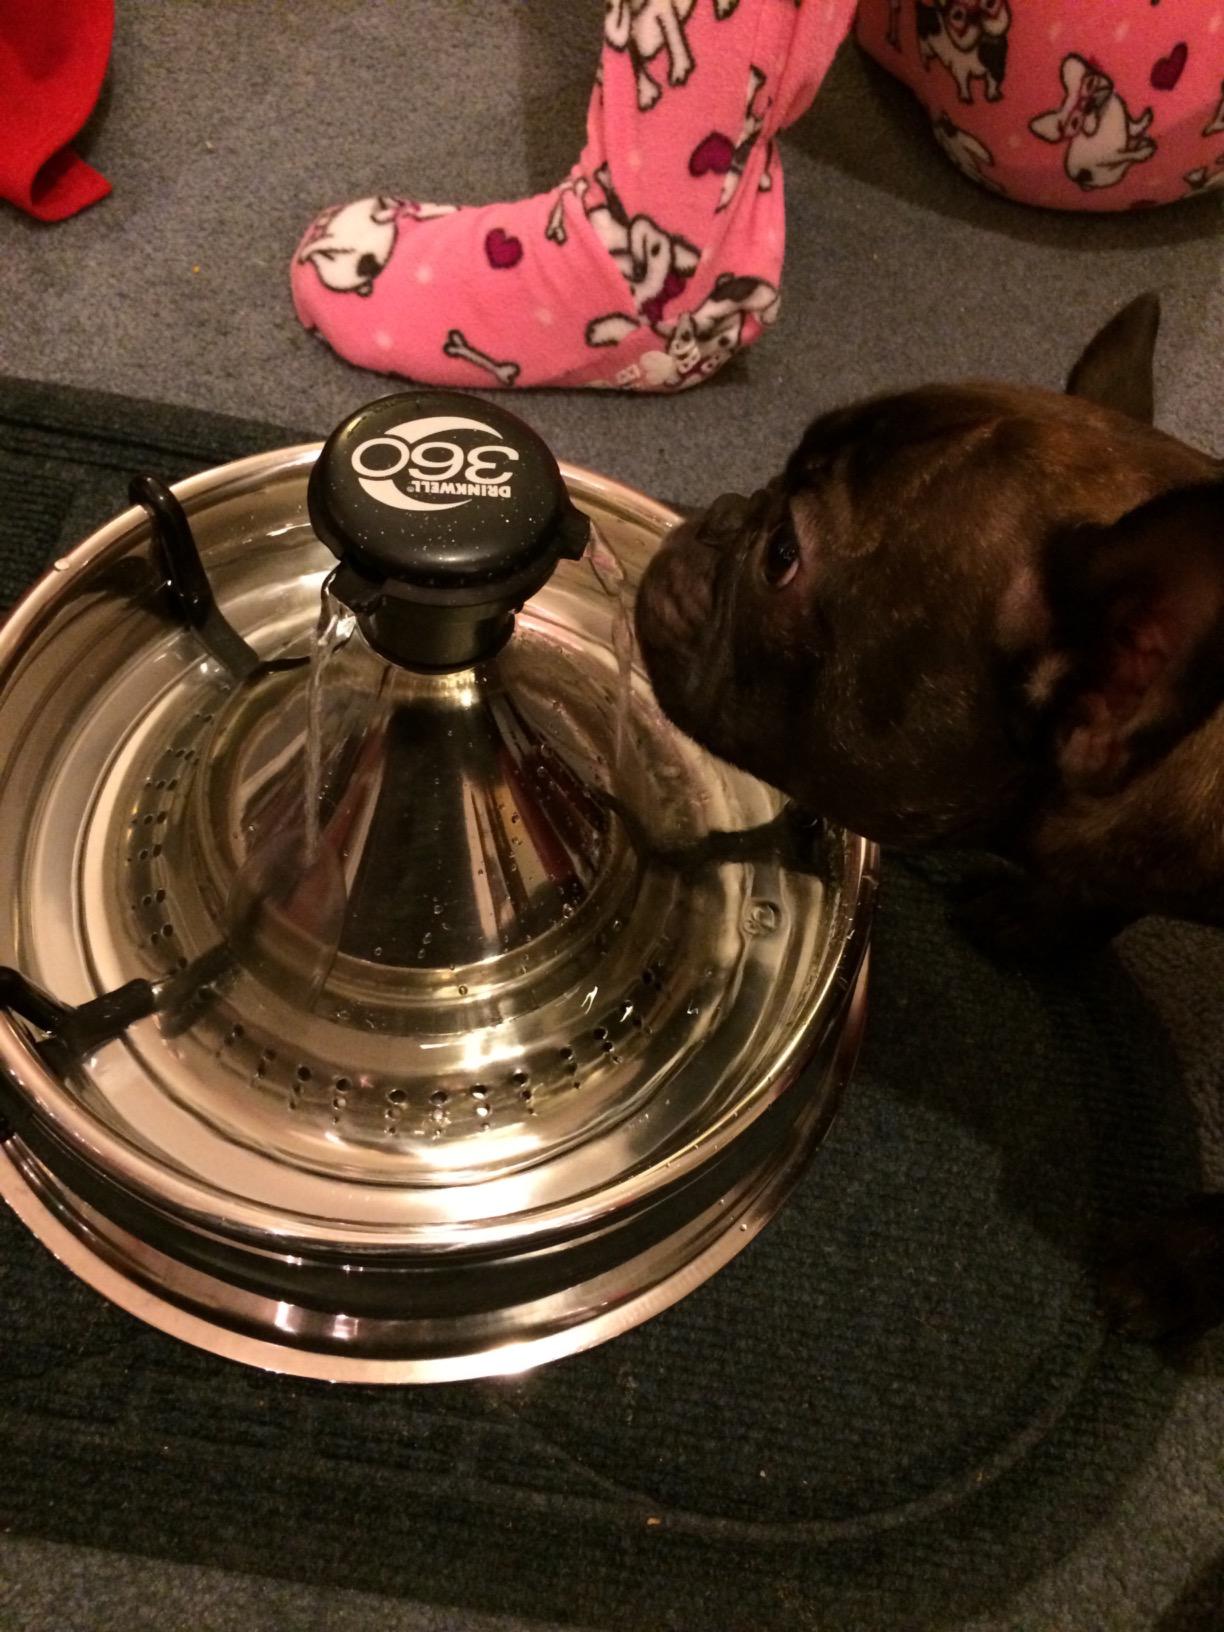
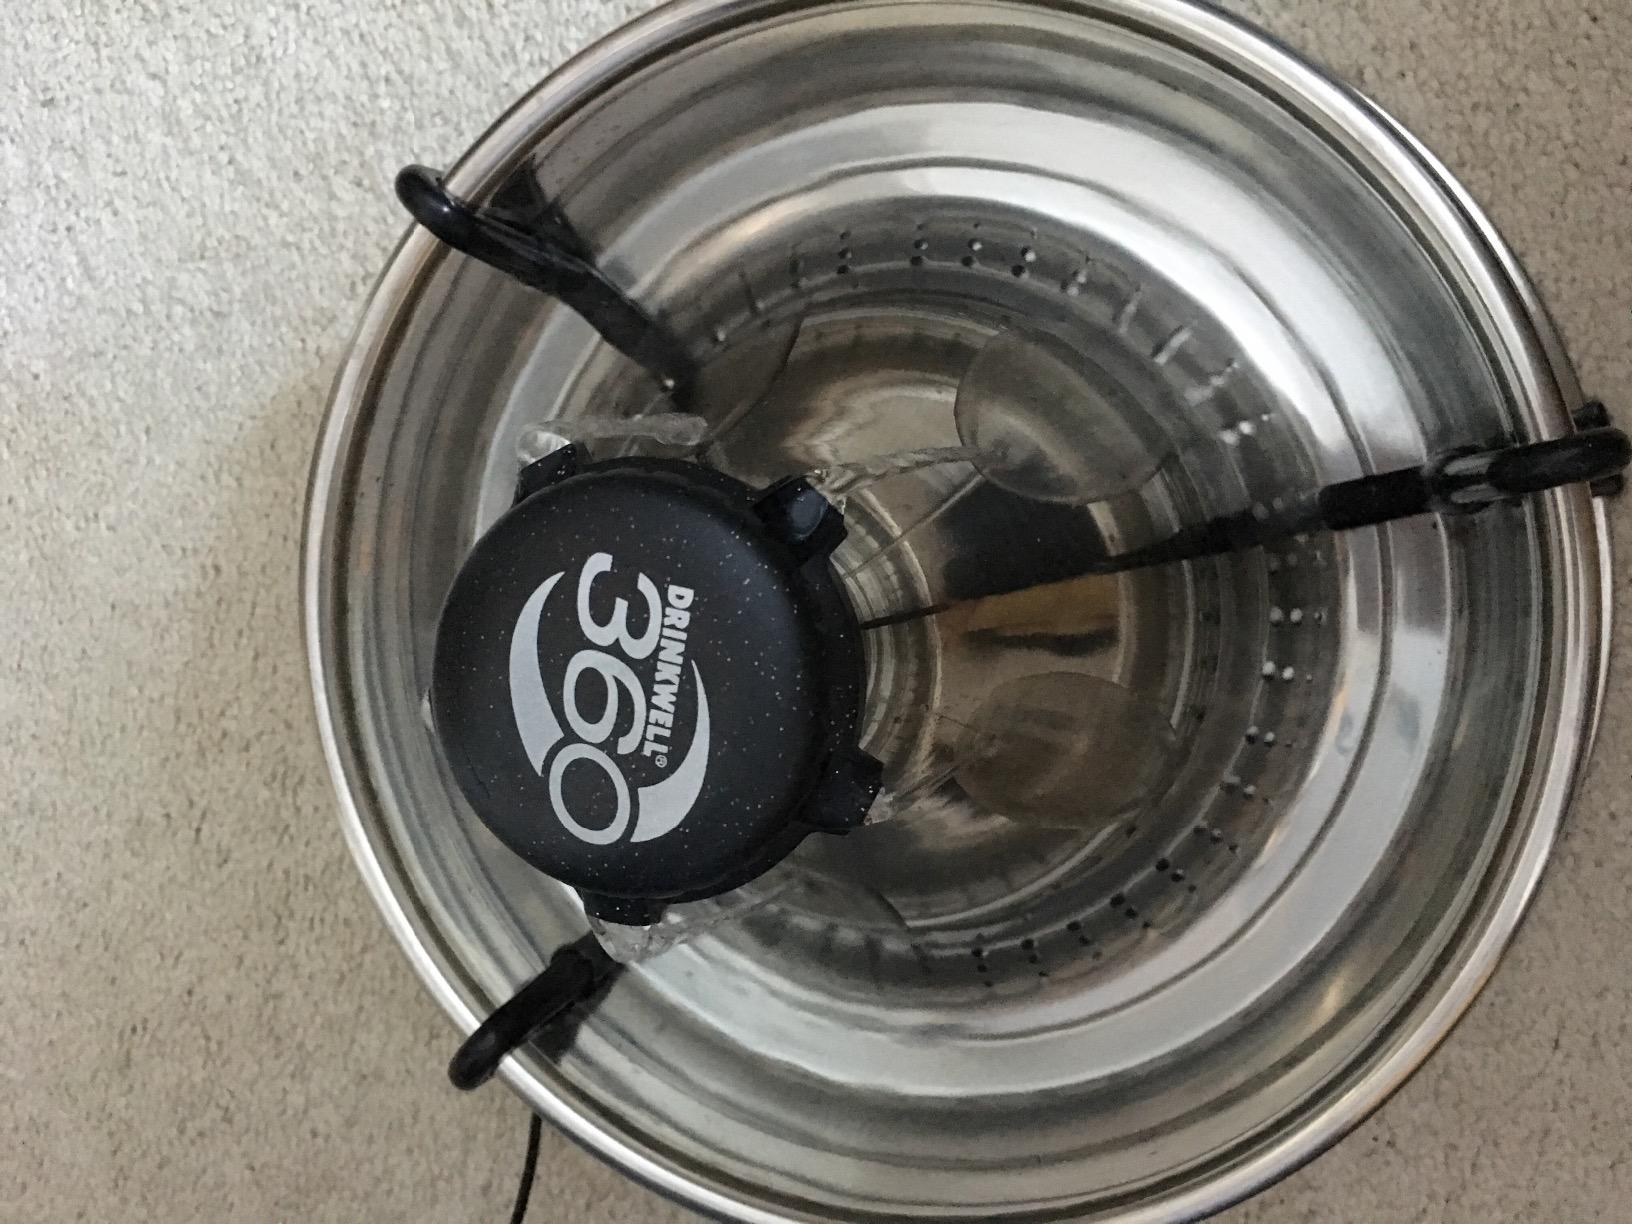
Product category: items_bowl
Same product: yes